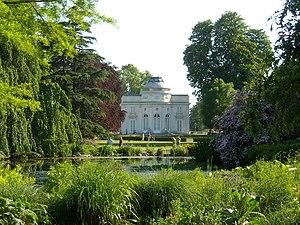
Jardin de Bagatelle au printemps
Le parc de Bagatelle est un parc situé dans le 16e arrondissement de Paris, en bordure de la pelouse de Bagatelle, dans le bois de Boulogne. Proche de la limite sud de la commune de Neuilly-sur-Seine, il est l'un des quatre pôles du jardin botanique de la ville de Paris avec le jardin des serres d'Auteuil situé au Sud-Est du bois, ainsi que le parc floral de Paris et l'arboretum de l'école du Breuil qui se trouvent eux dans le bois de Vincennes.
Cet article recense les châteaux de Paris, en France.
Le château de Bagatelle est un pavillon de plaisance, ou « folie », construit en 1777 par l'architecte François-Joseph Bélanger pour le comte d'Artois dans le bois de Boulogne, aujourd'hui annexé à Paris.